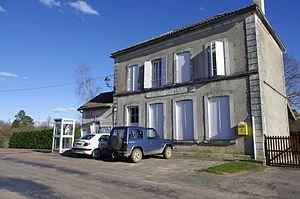
La mairie et l'ancienne école de la commune de Connezac à Maine-Rousset, Dordogne, France.